Preemptive war

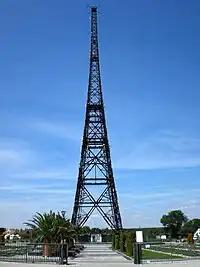
Gliwice Radio Tower today. It was the scene of the Gleiwitz incident in September 1939

In 1933, the impotency of the League became more pronounced when notices were provided by Japan and Nazi Germany that they would be terminating their memberships in the League. Fascist Italy shortly followed suit by exiting the League in 1937. Soon, Italy and Germany also began engaging in militaristic campaigns designed to either enlarge their borders or to expand their sphere of military control, and the League was shown to be powerless to stop them. The perceived impotency of the League was a contributing factor to the full outbreak of World War II in 1939. The start of World War II is generally dated from the event of Germany's invasion of Poland. It is noteworthy that Germany claimed at the time that its invasion of Poland was in fact a "defensive war," as it had allegedly been invaded by a group of Polish saboteurs, signaling a potentially-larger invasion of Germany by Poland that was soon to be under way. Thus, Germany was left with no option but to preemptive invade Poland to halt the alleged Polish plans to invade Germany. It was later discovered that Germany had fabricated the evidence for the alleged Polish saboteurs as a part of the Gleiwitz incident.